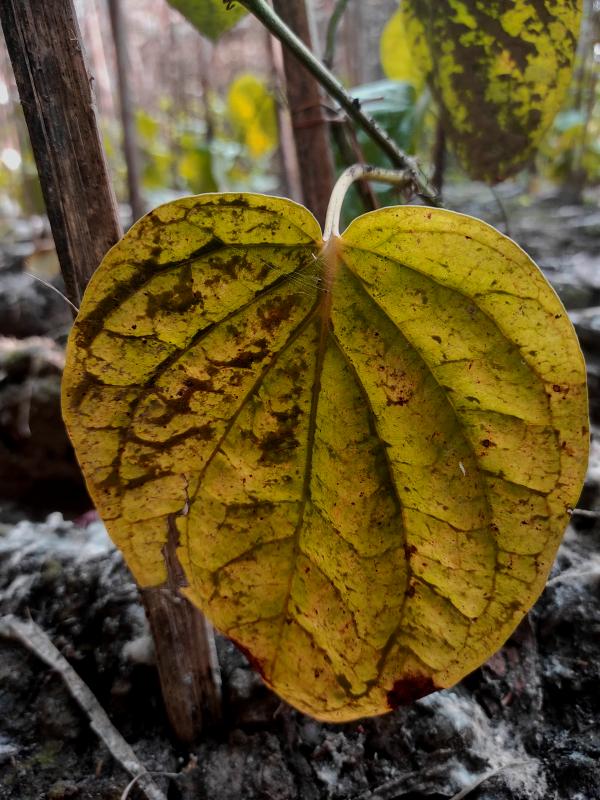
Label: Fungal_Brown_Spot_Disease